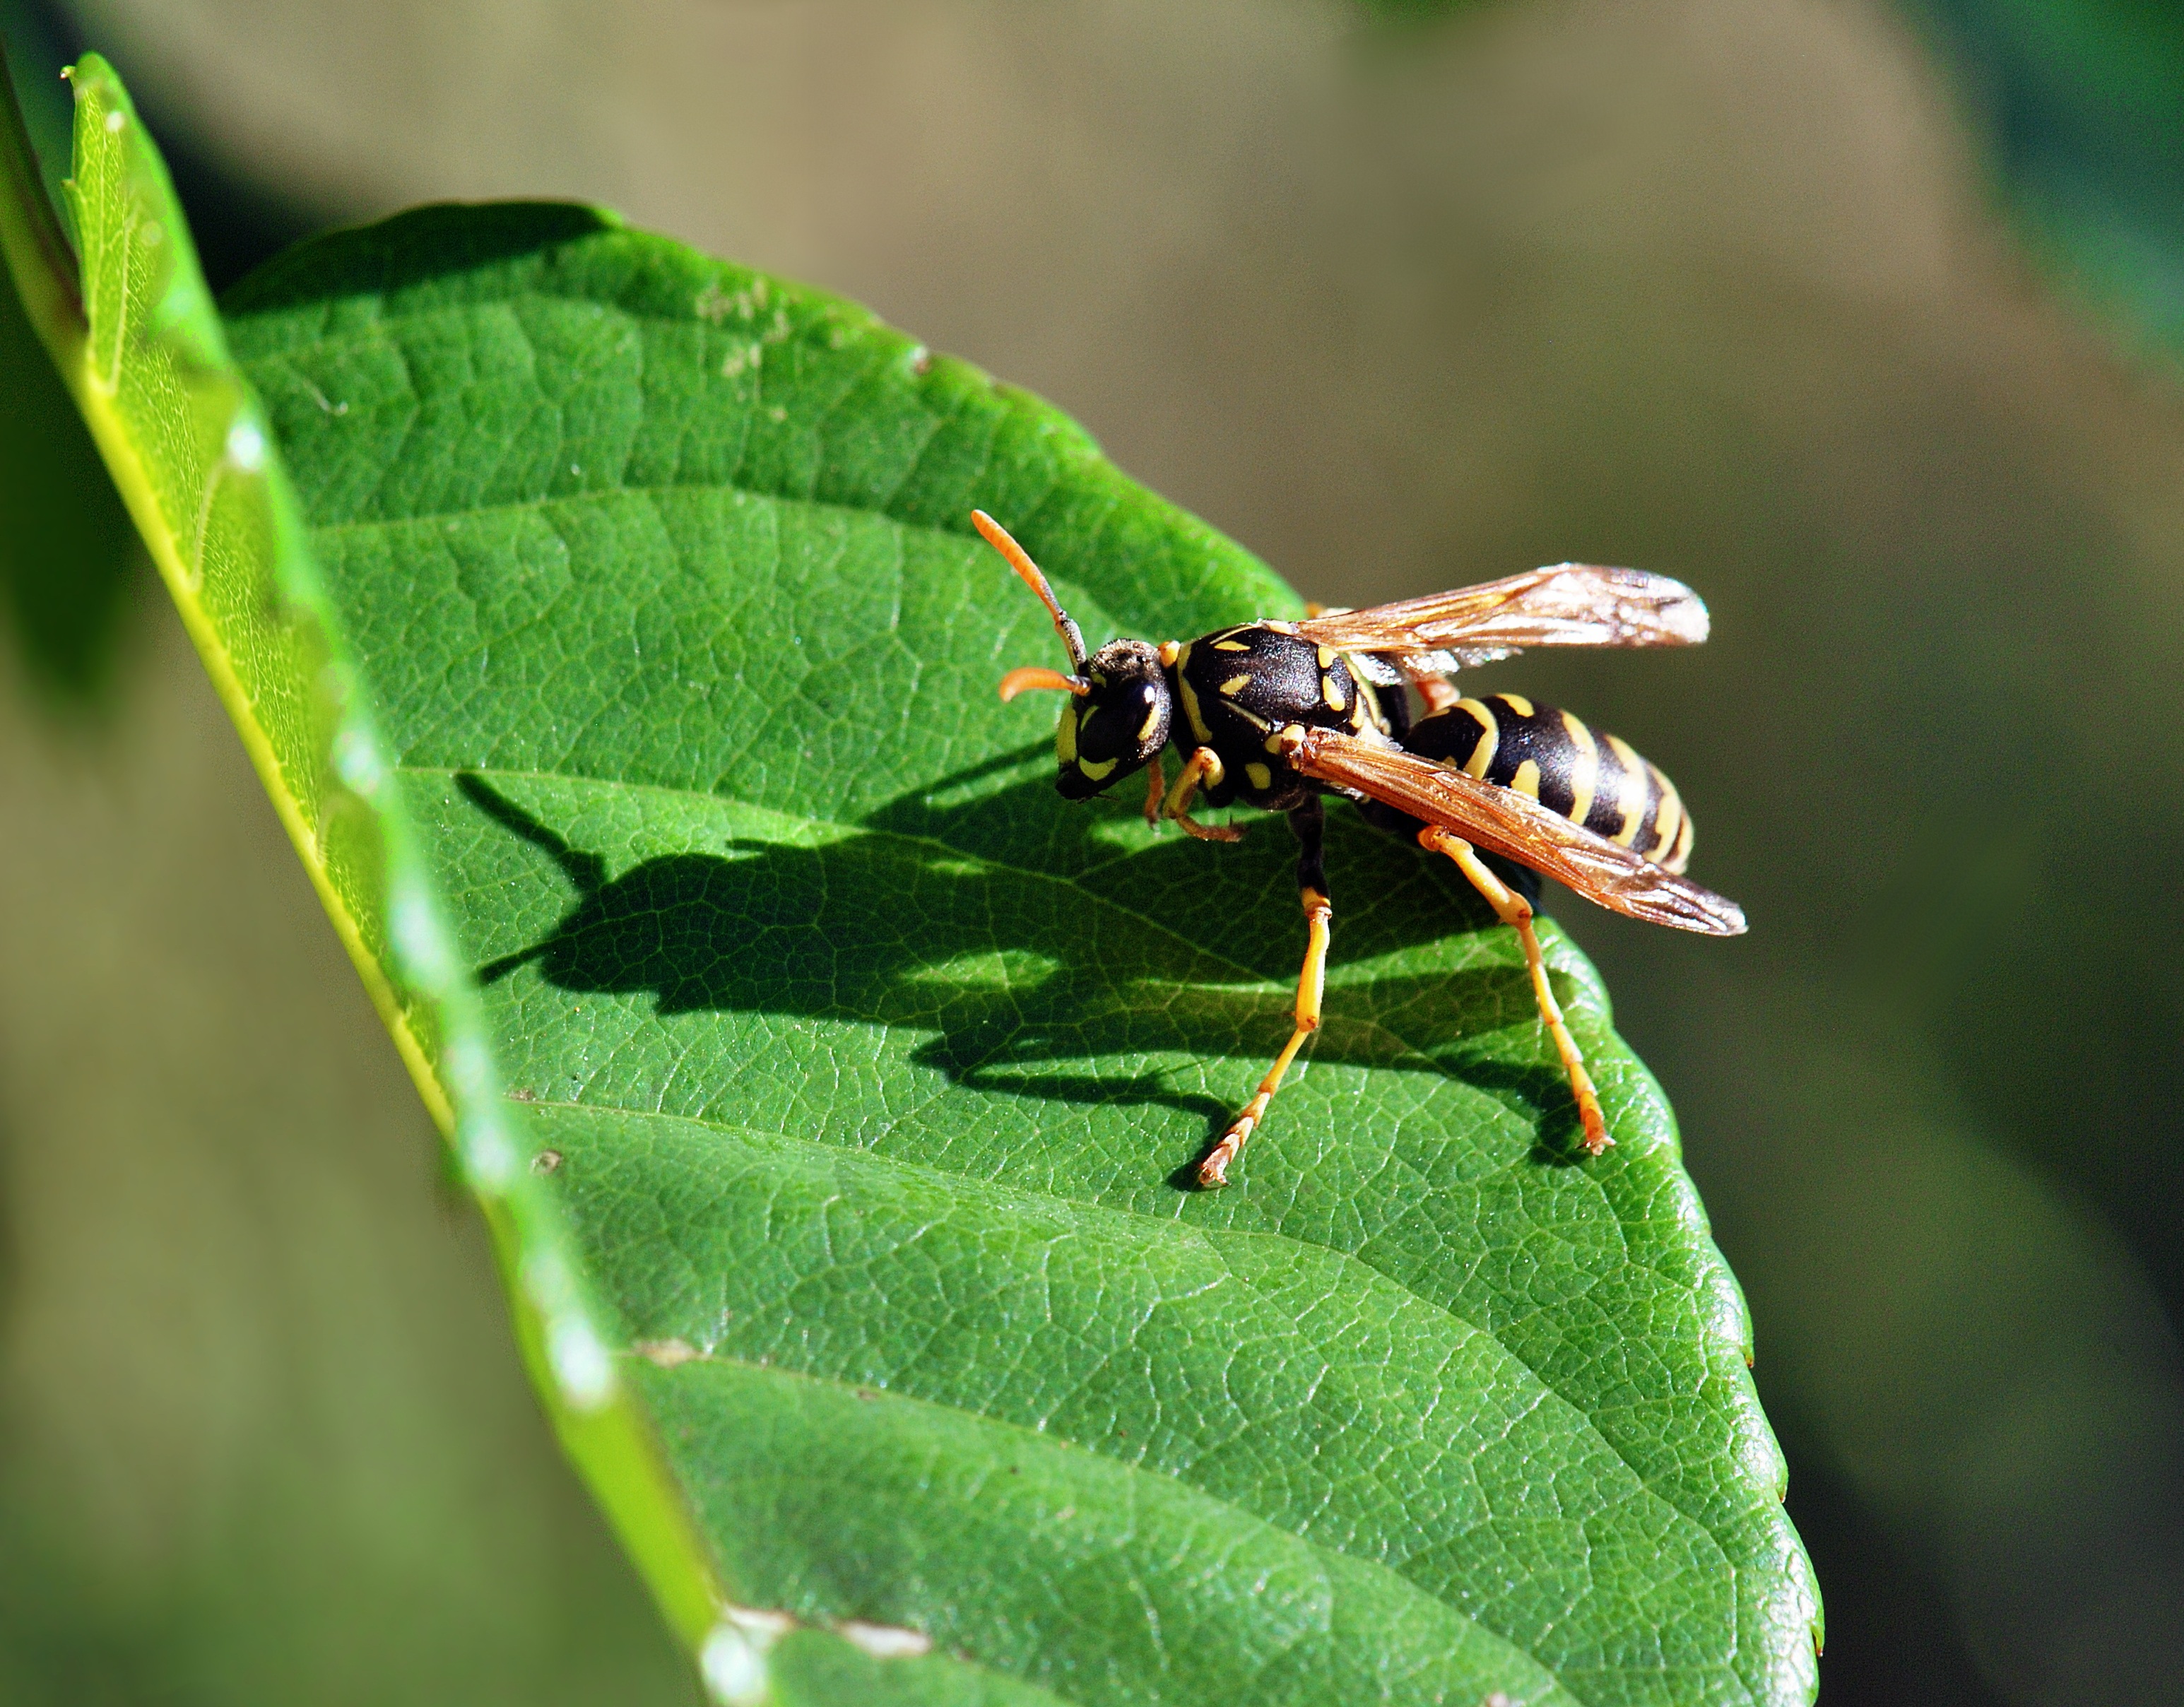
nature, photography, leaf, flower, green, insect, macro, shadow, predator, closeup, fauna, invertebrate, close up, wasp, pest, damselfly, macro photography, arthropod, leaf beetle, osa, plant stem, membrane winged insect